Eirias Stadium

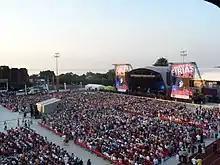
Tom Jones performing at the stadium in 2014

Since 2012, the stadium sees over 15,000 people at the park for the annual Access All Eirias Music Festival. This includes singers like Olly Murs, Pixie Lott, Cover Drive, Little Mix and Welsh performers Tom Jones and Rhydian Roberts.